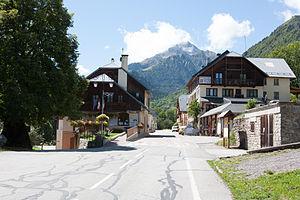
Saint-Colomban-des-Villards est une commune française située dans le département de la Savoie, en région Auvergne-Rhône-Alpes.
La vallée des Villards, appelée aussi vallée du Glandon, est une vallée des Alpes françaises située en Savoie. Elle est formée par la rivière Glandon, un affluent de l'Arc.